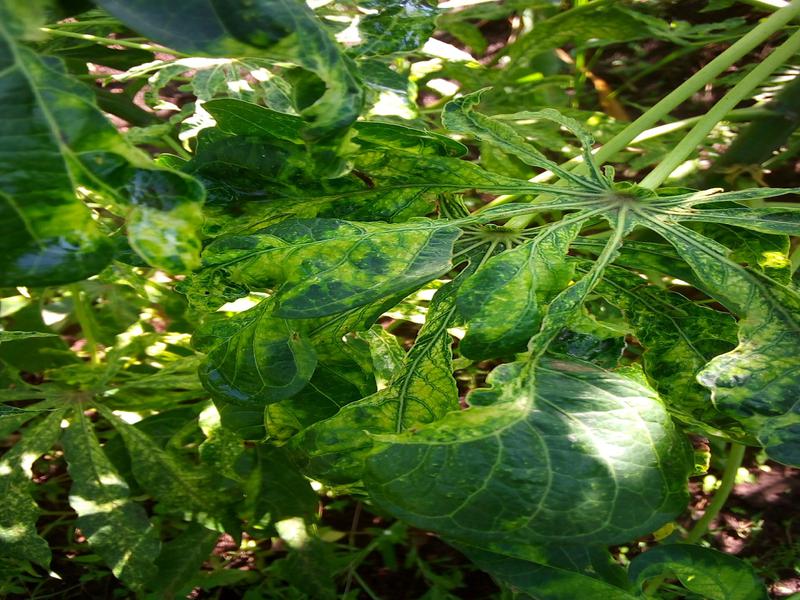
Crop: cassava
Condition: mosaic_disease